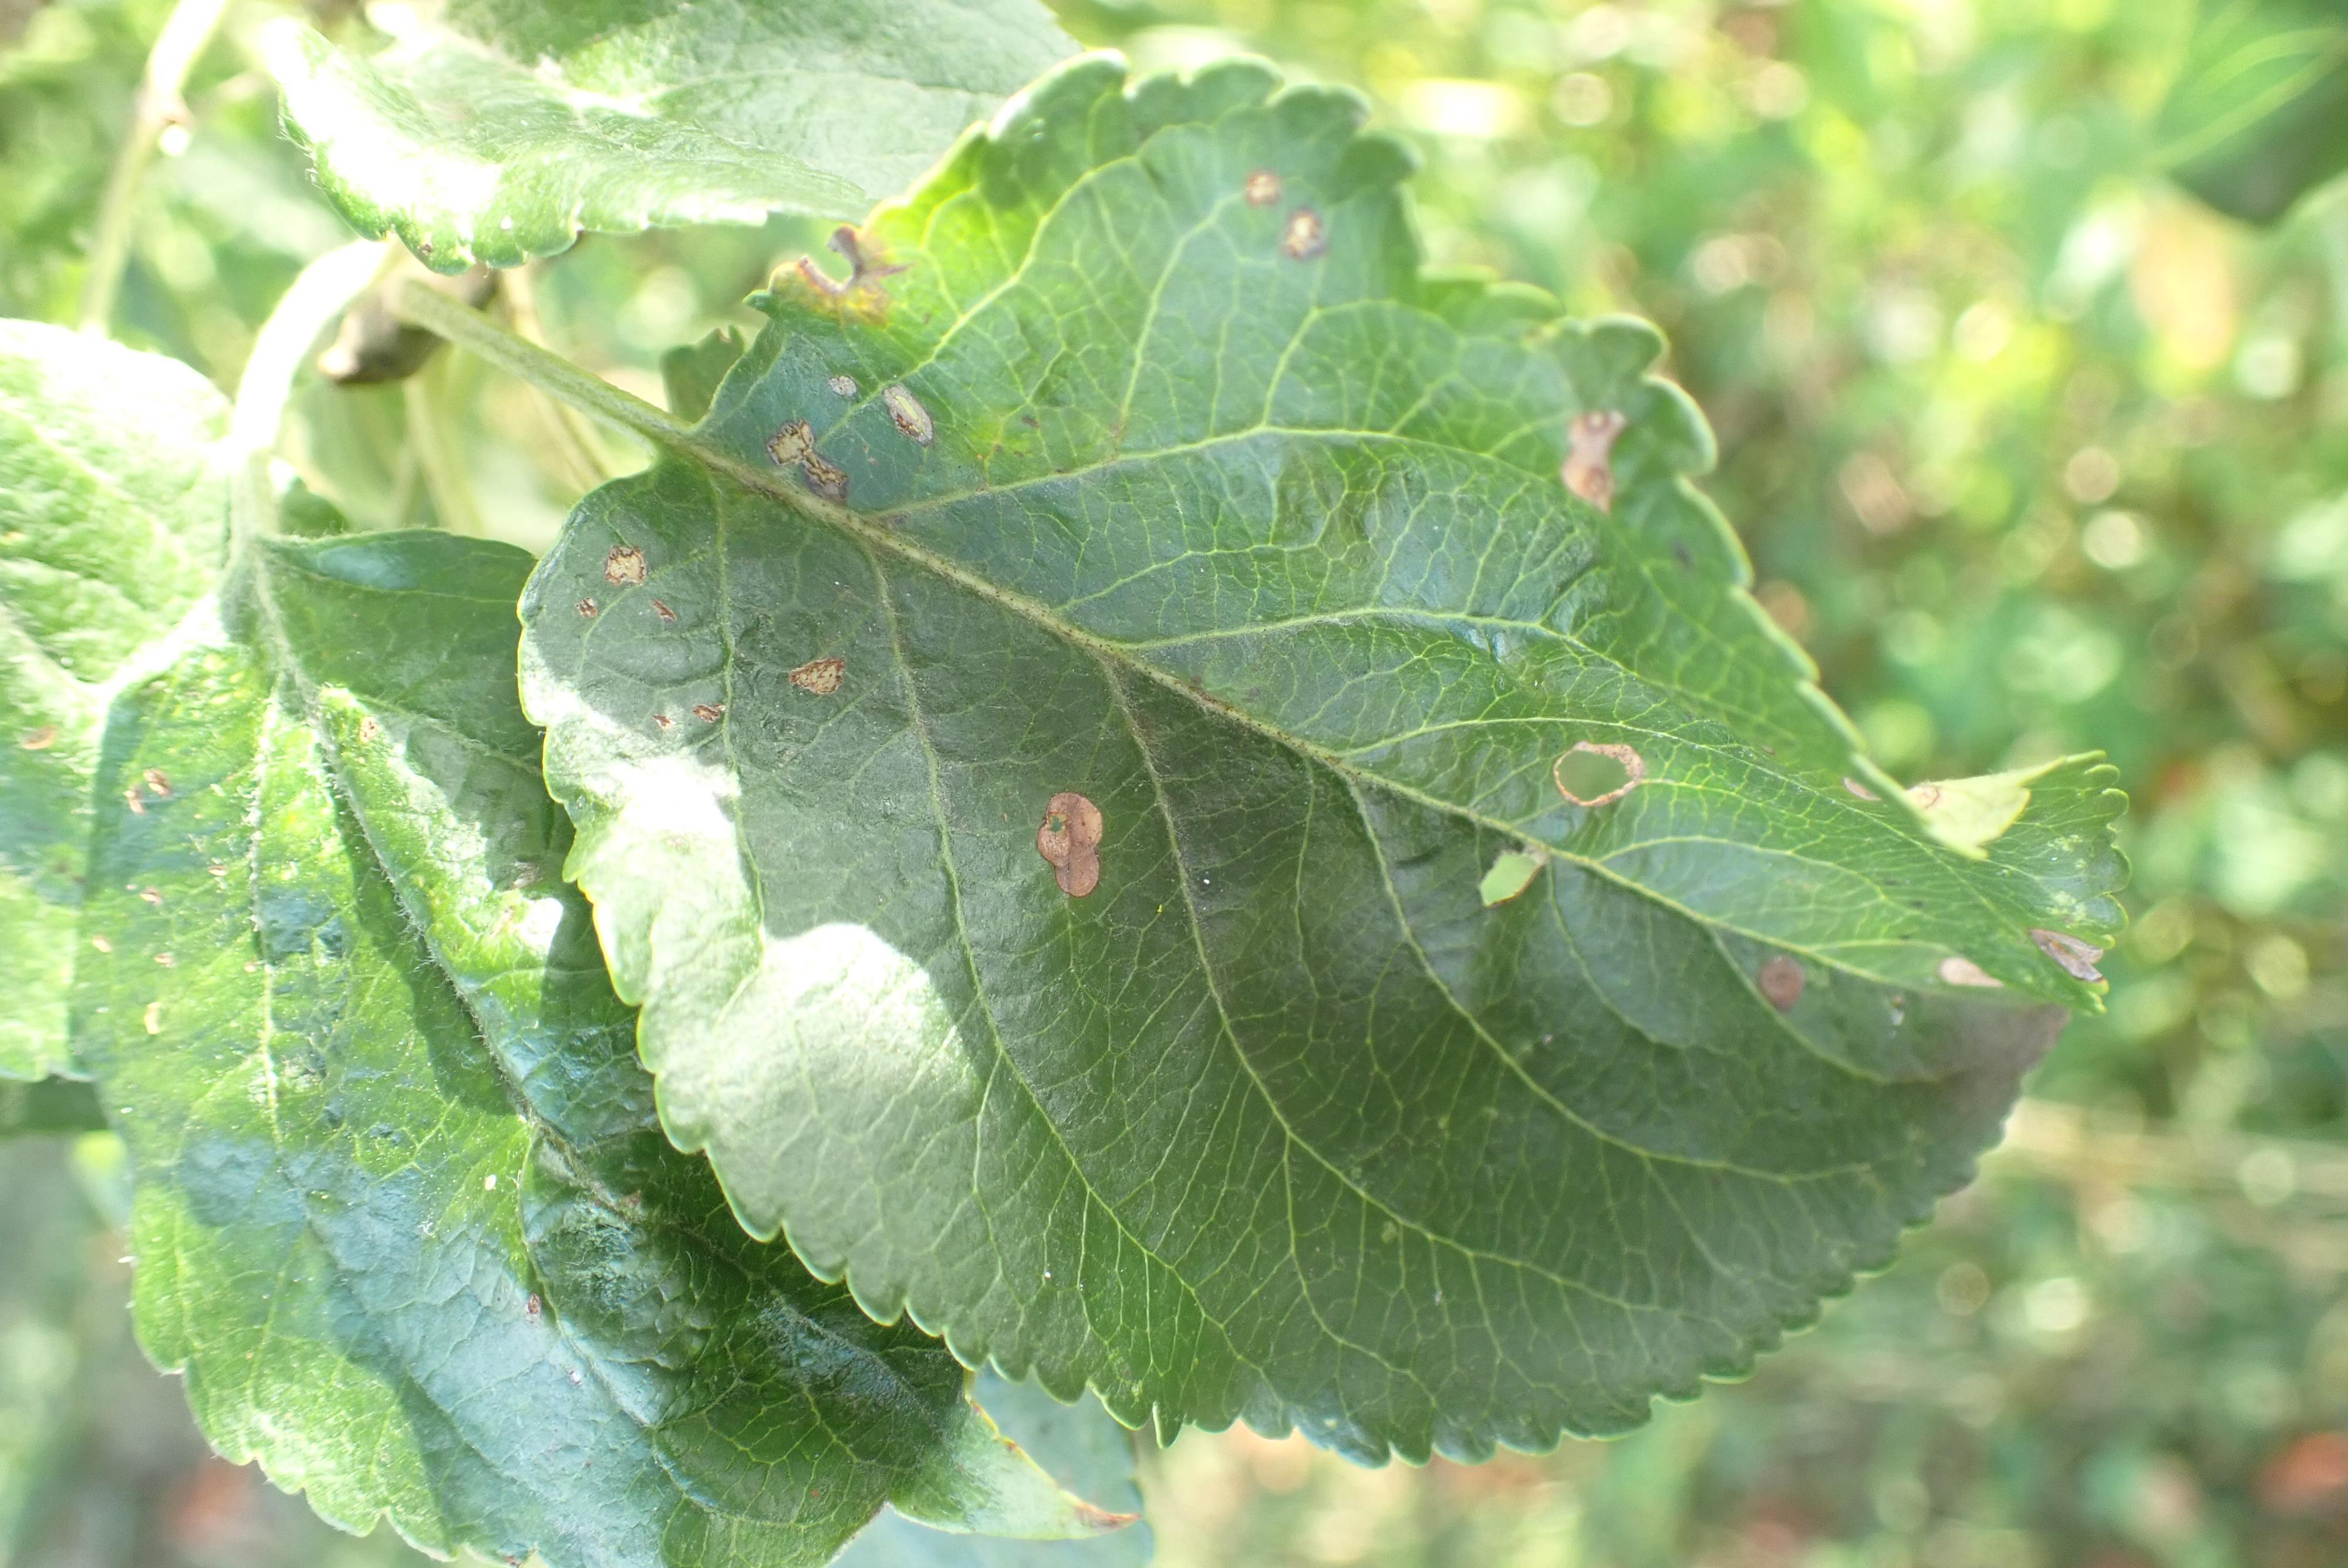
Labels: complex